Kocaeli Büyükşehir Belediyesi Kağıt S.K. Men's Ice Hockey

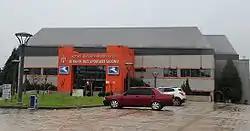
Kocaeli B.B. Ice Arena

The Kocaeli ice hockey team was founded in 2000, and finished second place against Police Academy and College in the 2003–04, 2004–05 and 2005–06 Turkish Ice Hockey Super League seasons. In the 2006–07 season, they defeated Police Academy, and finally won their first Super League title. In the 2007–08 and 2008–09 seasons, they lost in the final to Police Academy for the fifth time in five years. In the 2010–11 season, the team was defeated by Başkent Yıldızları and achieved second place in the final.